The Comic Actor

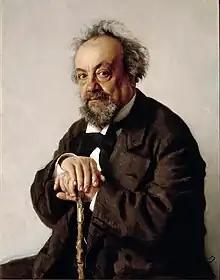
Portrait of Pisemsky by Ilya Repin

The Comic Actor is an 1851 novella by Aleksey Pisemsky. It first appeared in print in the November 1851 (No. 21) issue of "Moskvityanin" and was later included into the 1861 edition of Works by A.F. Pisemsky, published in St. Petersburg by Fyodor Stellovsky.